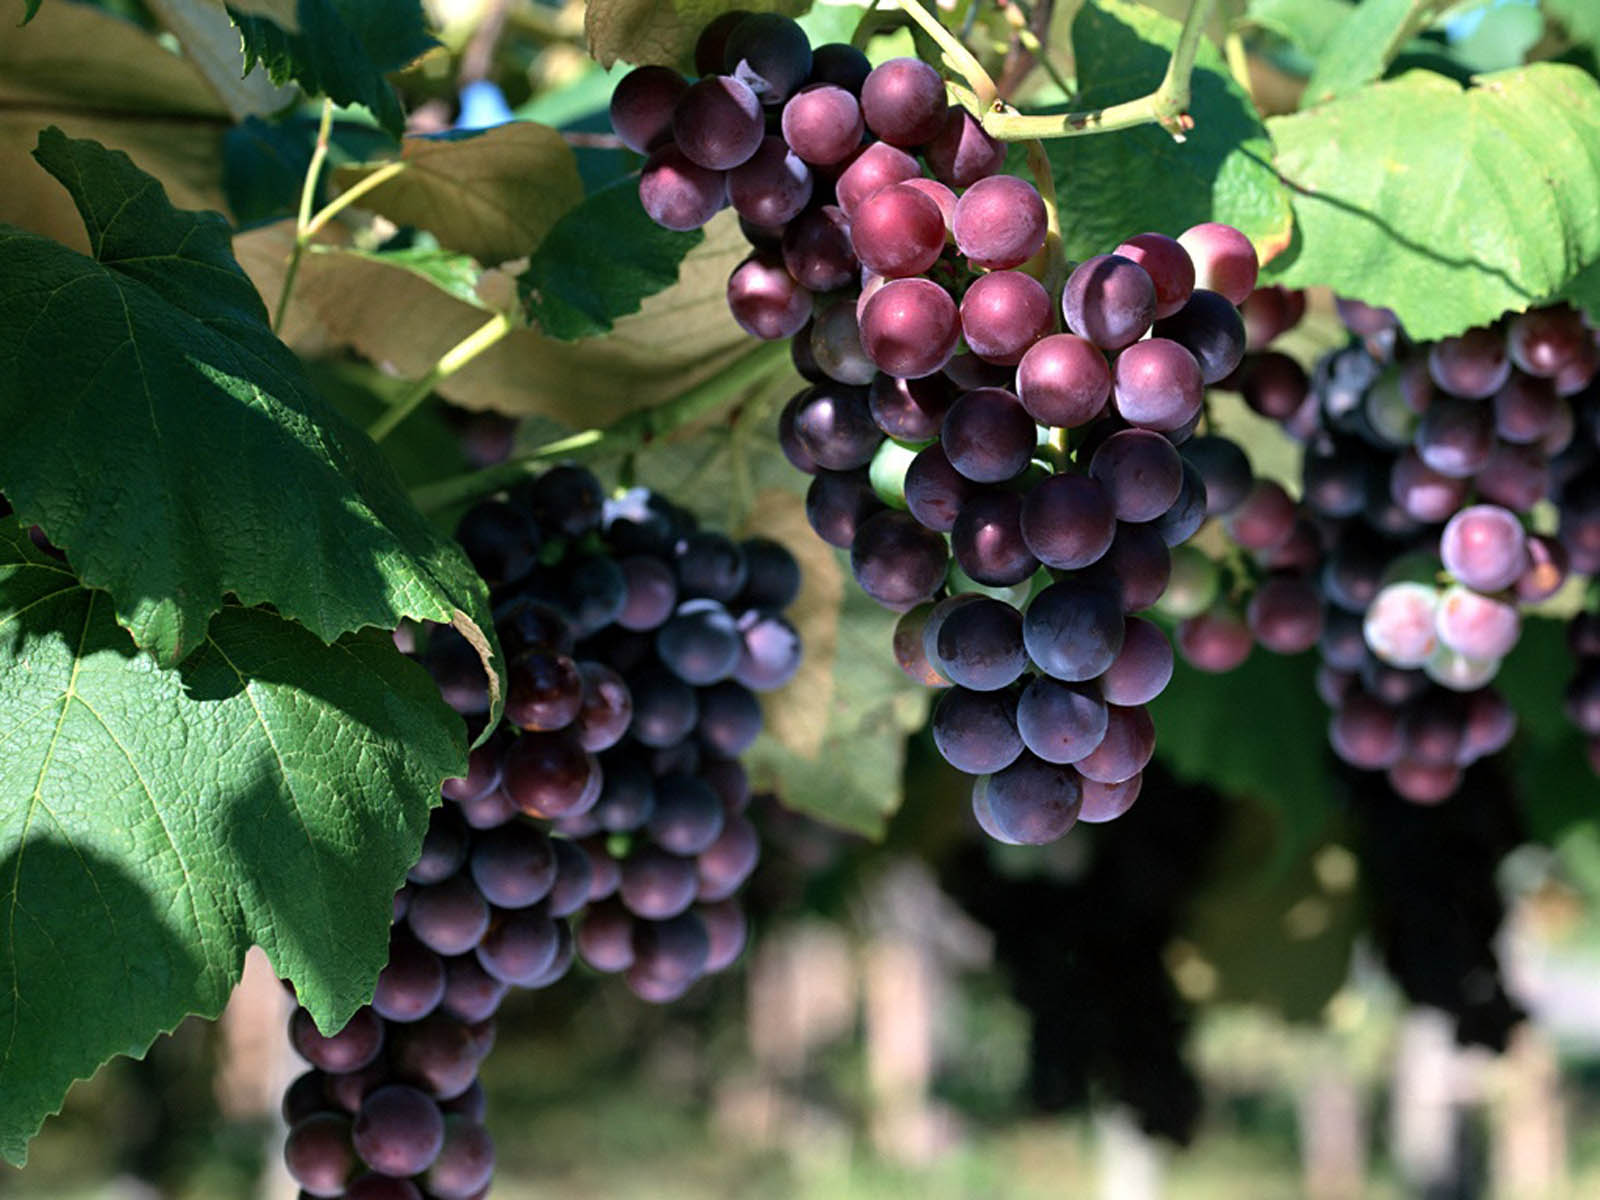
Label: Grapes